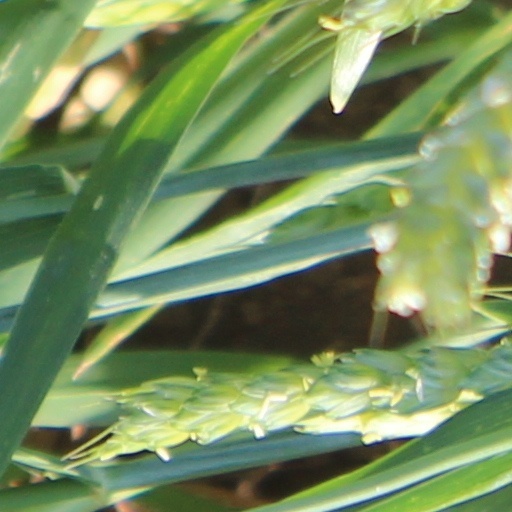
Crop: wheat